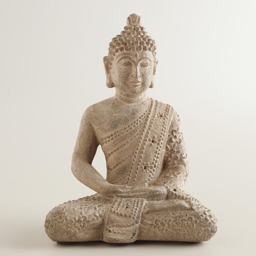
the serene gaze brings blessings to every space it inhabits .